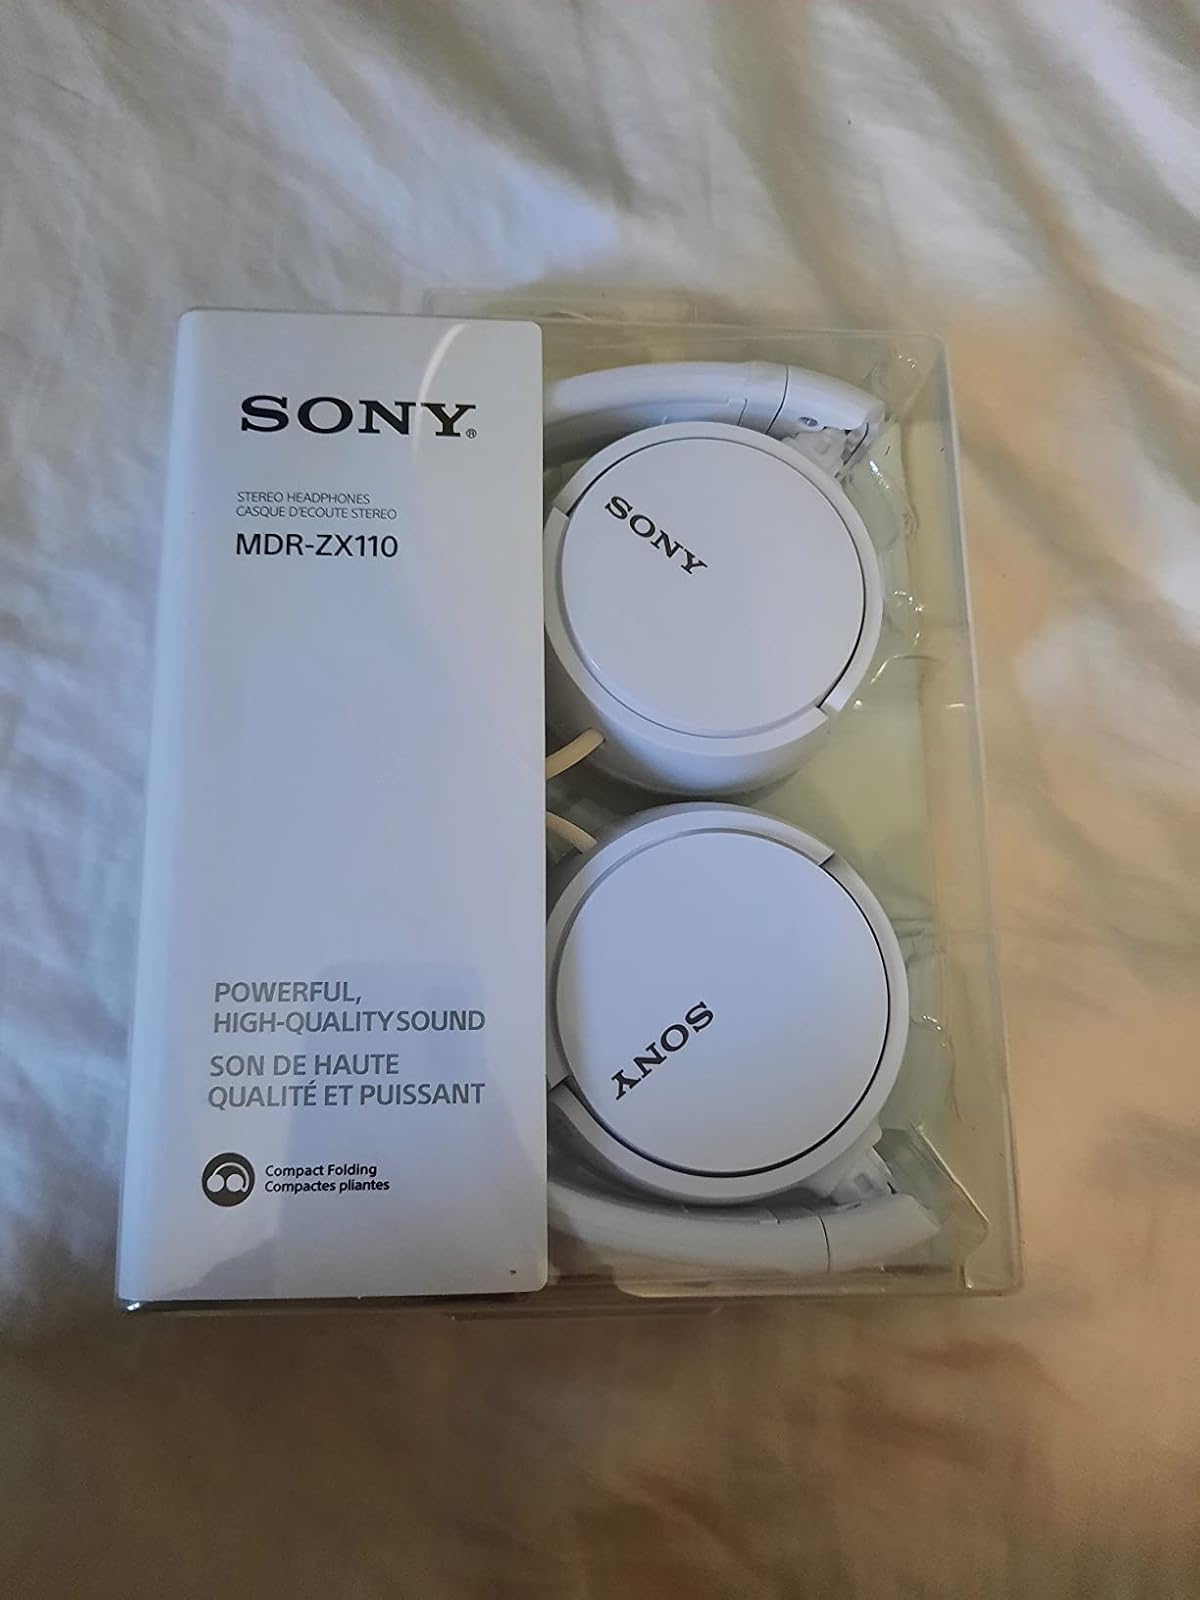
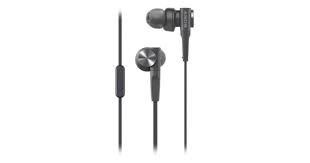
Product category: headphones
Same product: no